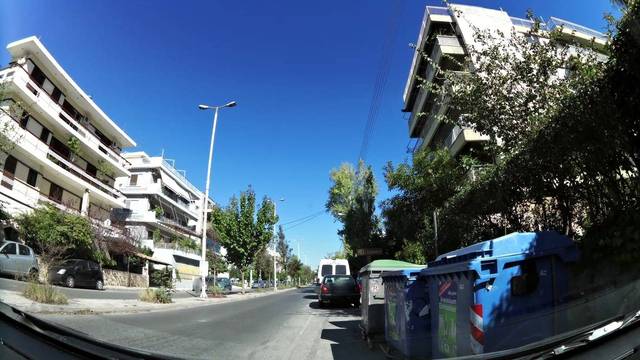
Region: Greece
Coordinates: 38.031, 23.803